Outline of Washington, D.C.

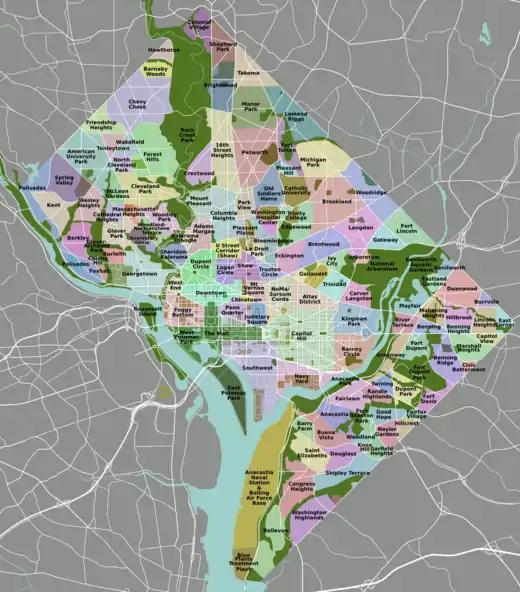
DC neighborhoods map

• Chevy Chase (Part of the neighborhood is also in Ward 3)